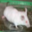
Label: mouse